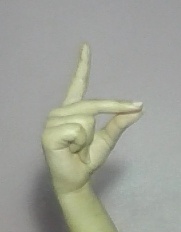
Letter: ta